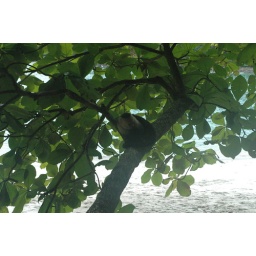
monkey in a tree